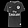
Label: T - shirt / top